Georgy Blagonravov

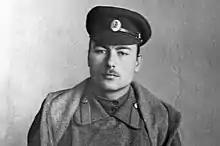
Blagonravov in 1917

Georgy Ivanovich Blagonravov (Russian: Георгий Иванович Благонравов; 18 May 1898 – 16 June 1938) was a Russian revolutionary and high-ranking official of the Soviet security apparatus (Cheka, OGPU, NKVD).